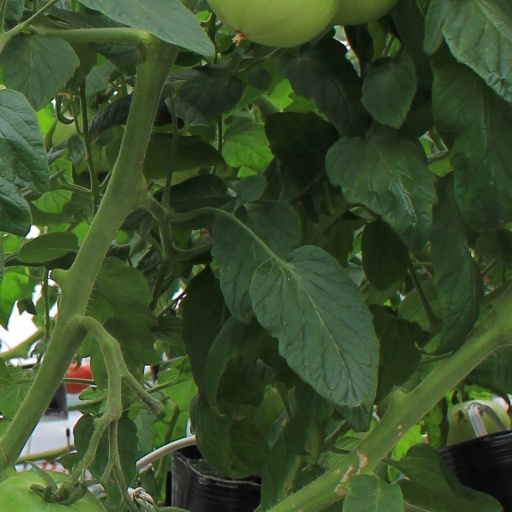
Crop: tomato